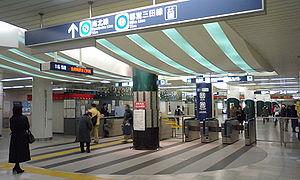
Shirokane-Takanawa est une station du métro de Tokyo sur les lignes Namboku et Mita dans l'arrondissement de Minato à Tokyo. Elle est gérée conjointement par les compagnies Tokyo Metro et Toei.